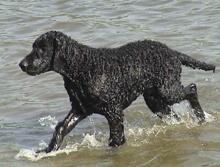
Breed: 202-n000028-curly_coated_retriever